Fauna of Scotland

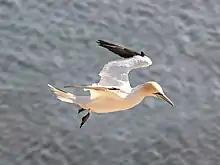
Northern gannet ("Morus bassanus")

Landseer's painting of a red deer stag, "Monarch of the Glen", is one of the most notable images of Victorian Scotland. The species, a member of the biological order artiodactyla or "even-toed ungulates", is still 400,000 strong, although its existence in the pure form is threatened by hybridisation with introduced sika deer. Very much a hill-dwelling species in Scotland (and so typically smaller in stature than its European forest-loving cousins), it is generally replaced by roe deer in lower-lying land. Although found elsewhere in the UK, no wild populations of Chinese water deer and no or very few Chinese muntjac exist in Scotland. It has isolated populations of feral goats "Capra hircus" and feral sheep ("Ovis aries"), such as the herd of 1,000 Soay sheep on St Kilda. Since 1952 a herd of reindeer have lived in the Cairngorm National Park, the species having become extinct in Scotland after it was recorded as having been hunted in Orkney in the 12th century.